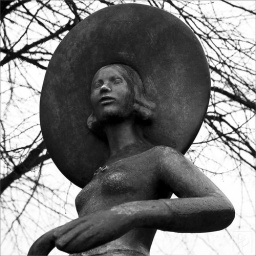
Statue of &amp;quot;girl with straw hat&amp;quot; looks at the house in Zundert where Vincent van Gogh (1853-1890) was born.